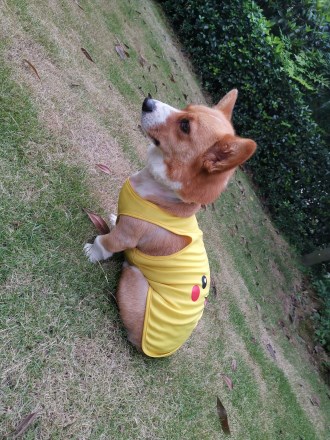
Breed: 2909-n000116-Cardigan